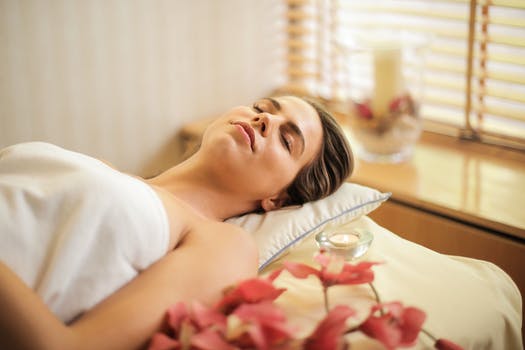
Label: No Watermark